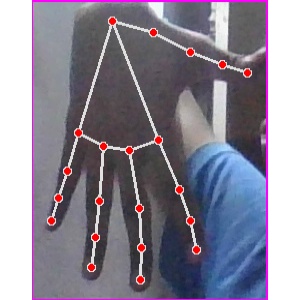
अक्षर: ढ